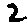
Label: 2